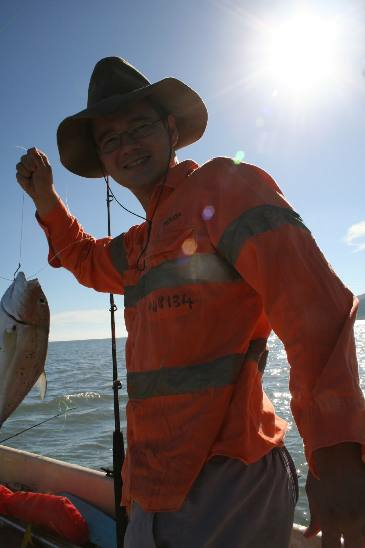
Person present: No